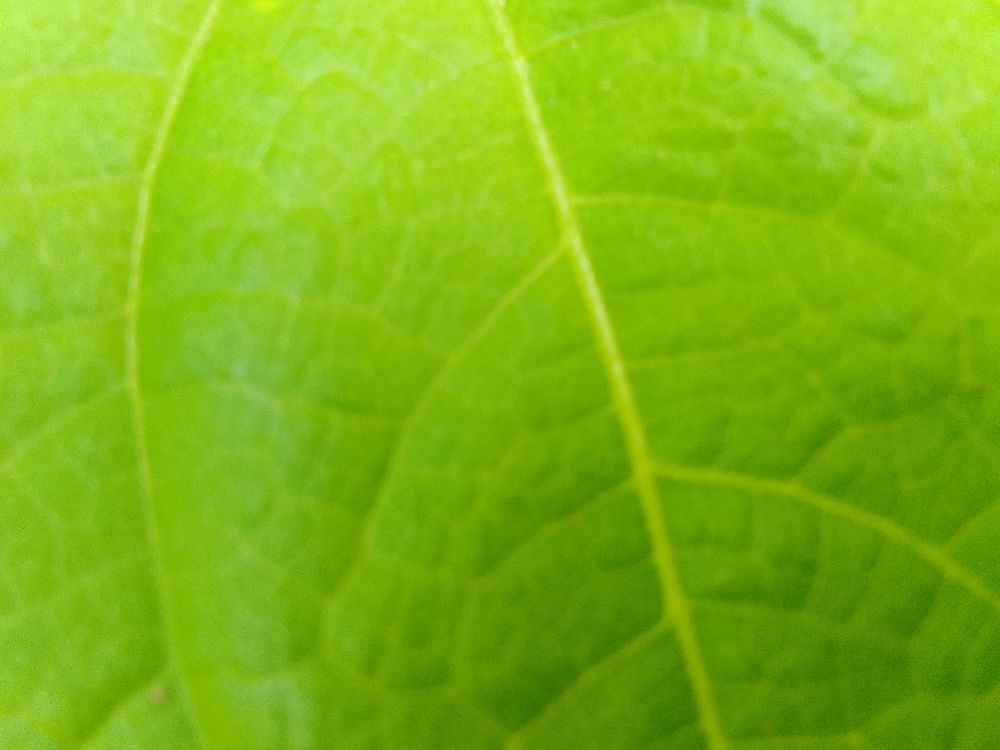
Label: healthy